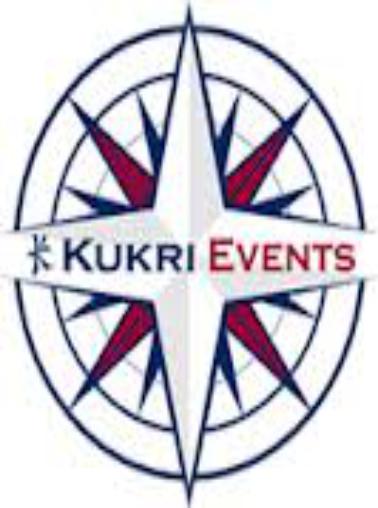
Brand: Kukri
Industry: Sports